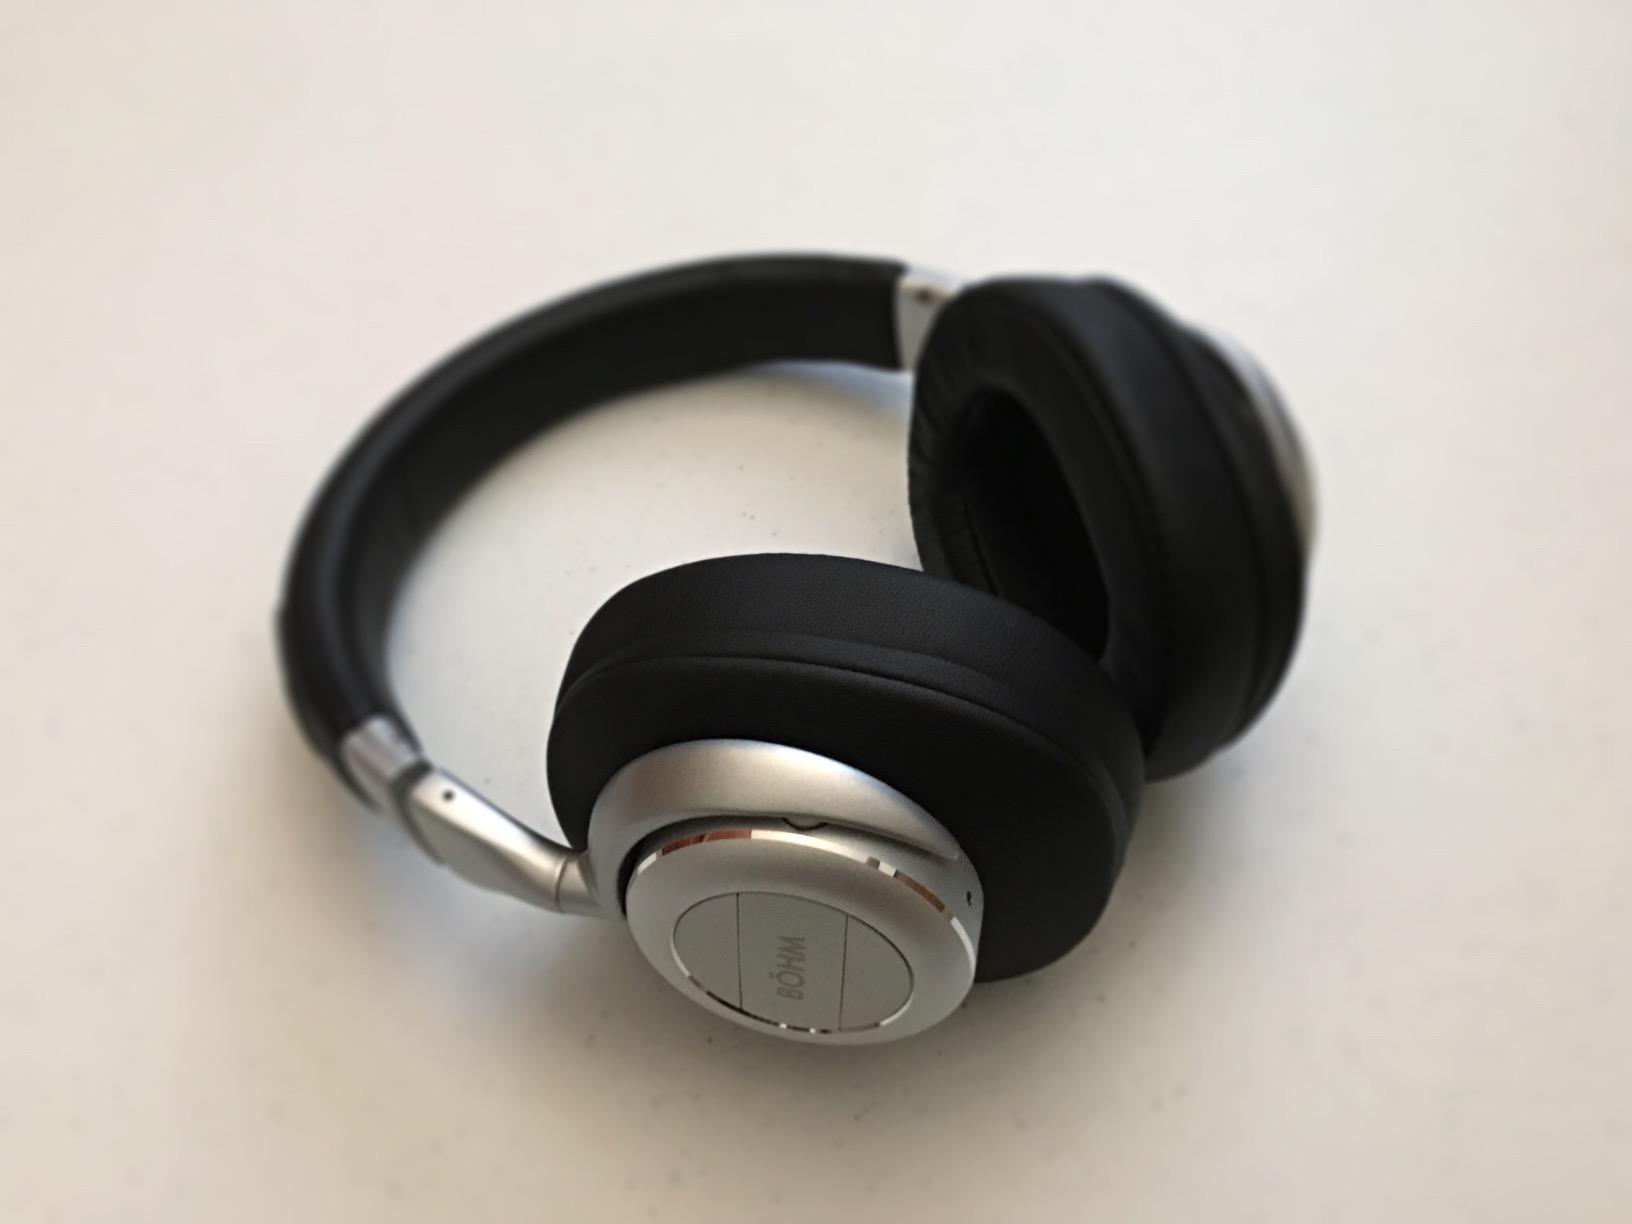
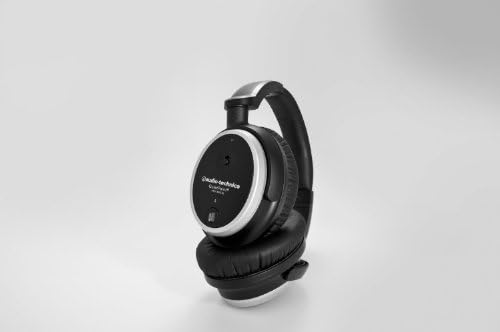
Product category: headphones
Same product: no